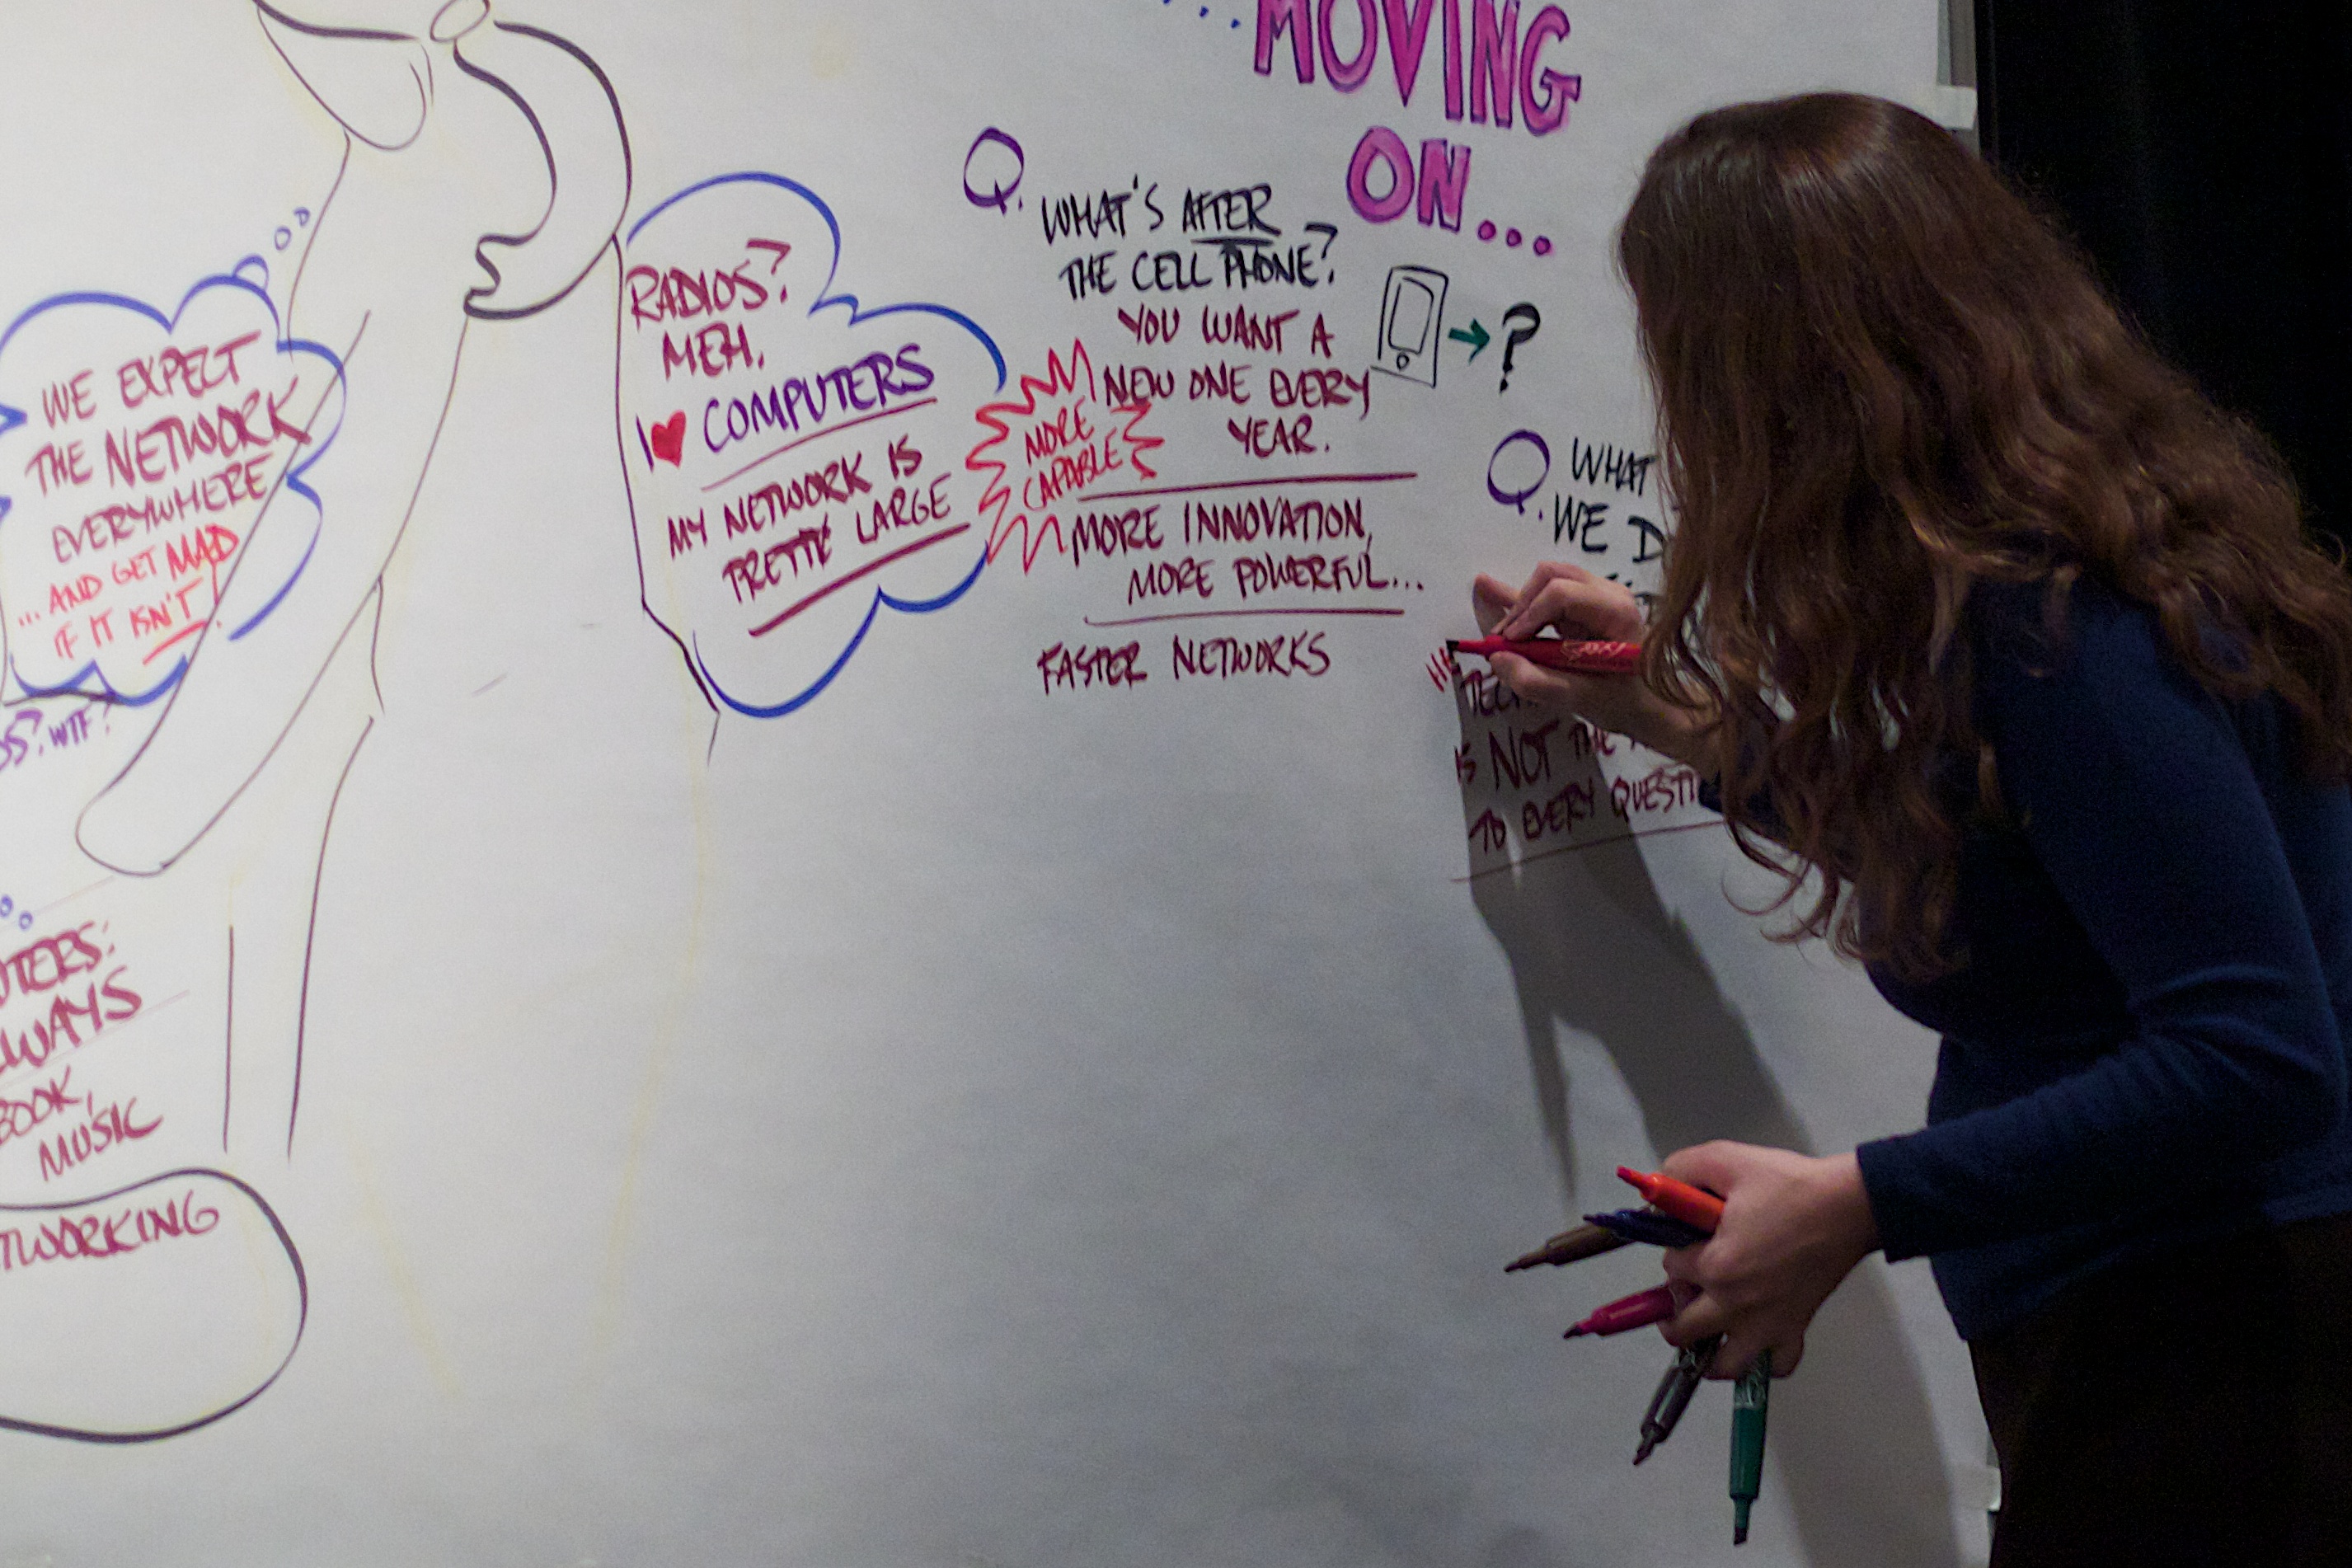
writing, art, sketch, drawing, design, mcn2010